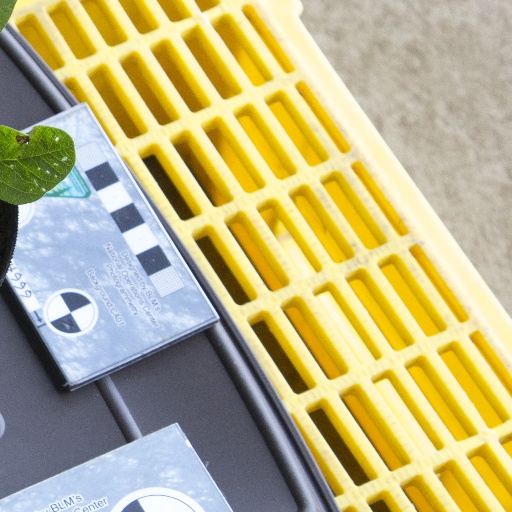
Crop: soybean